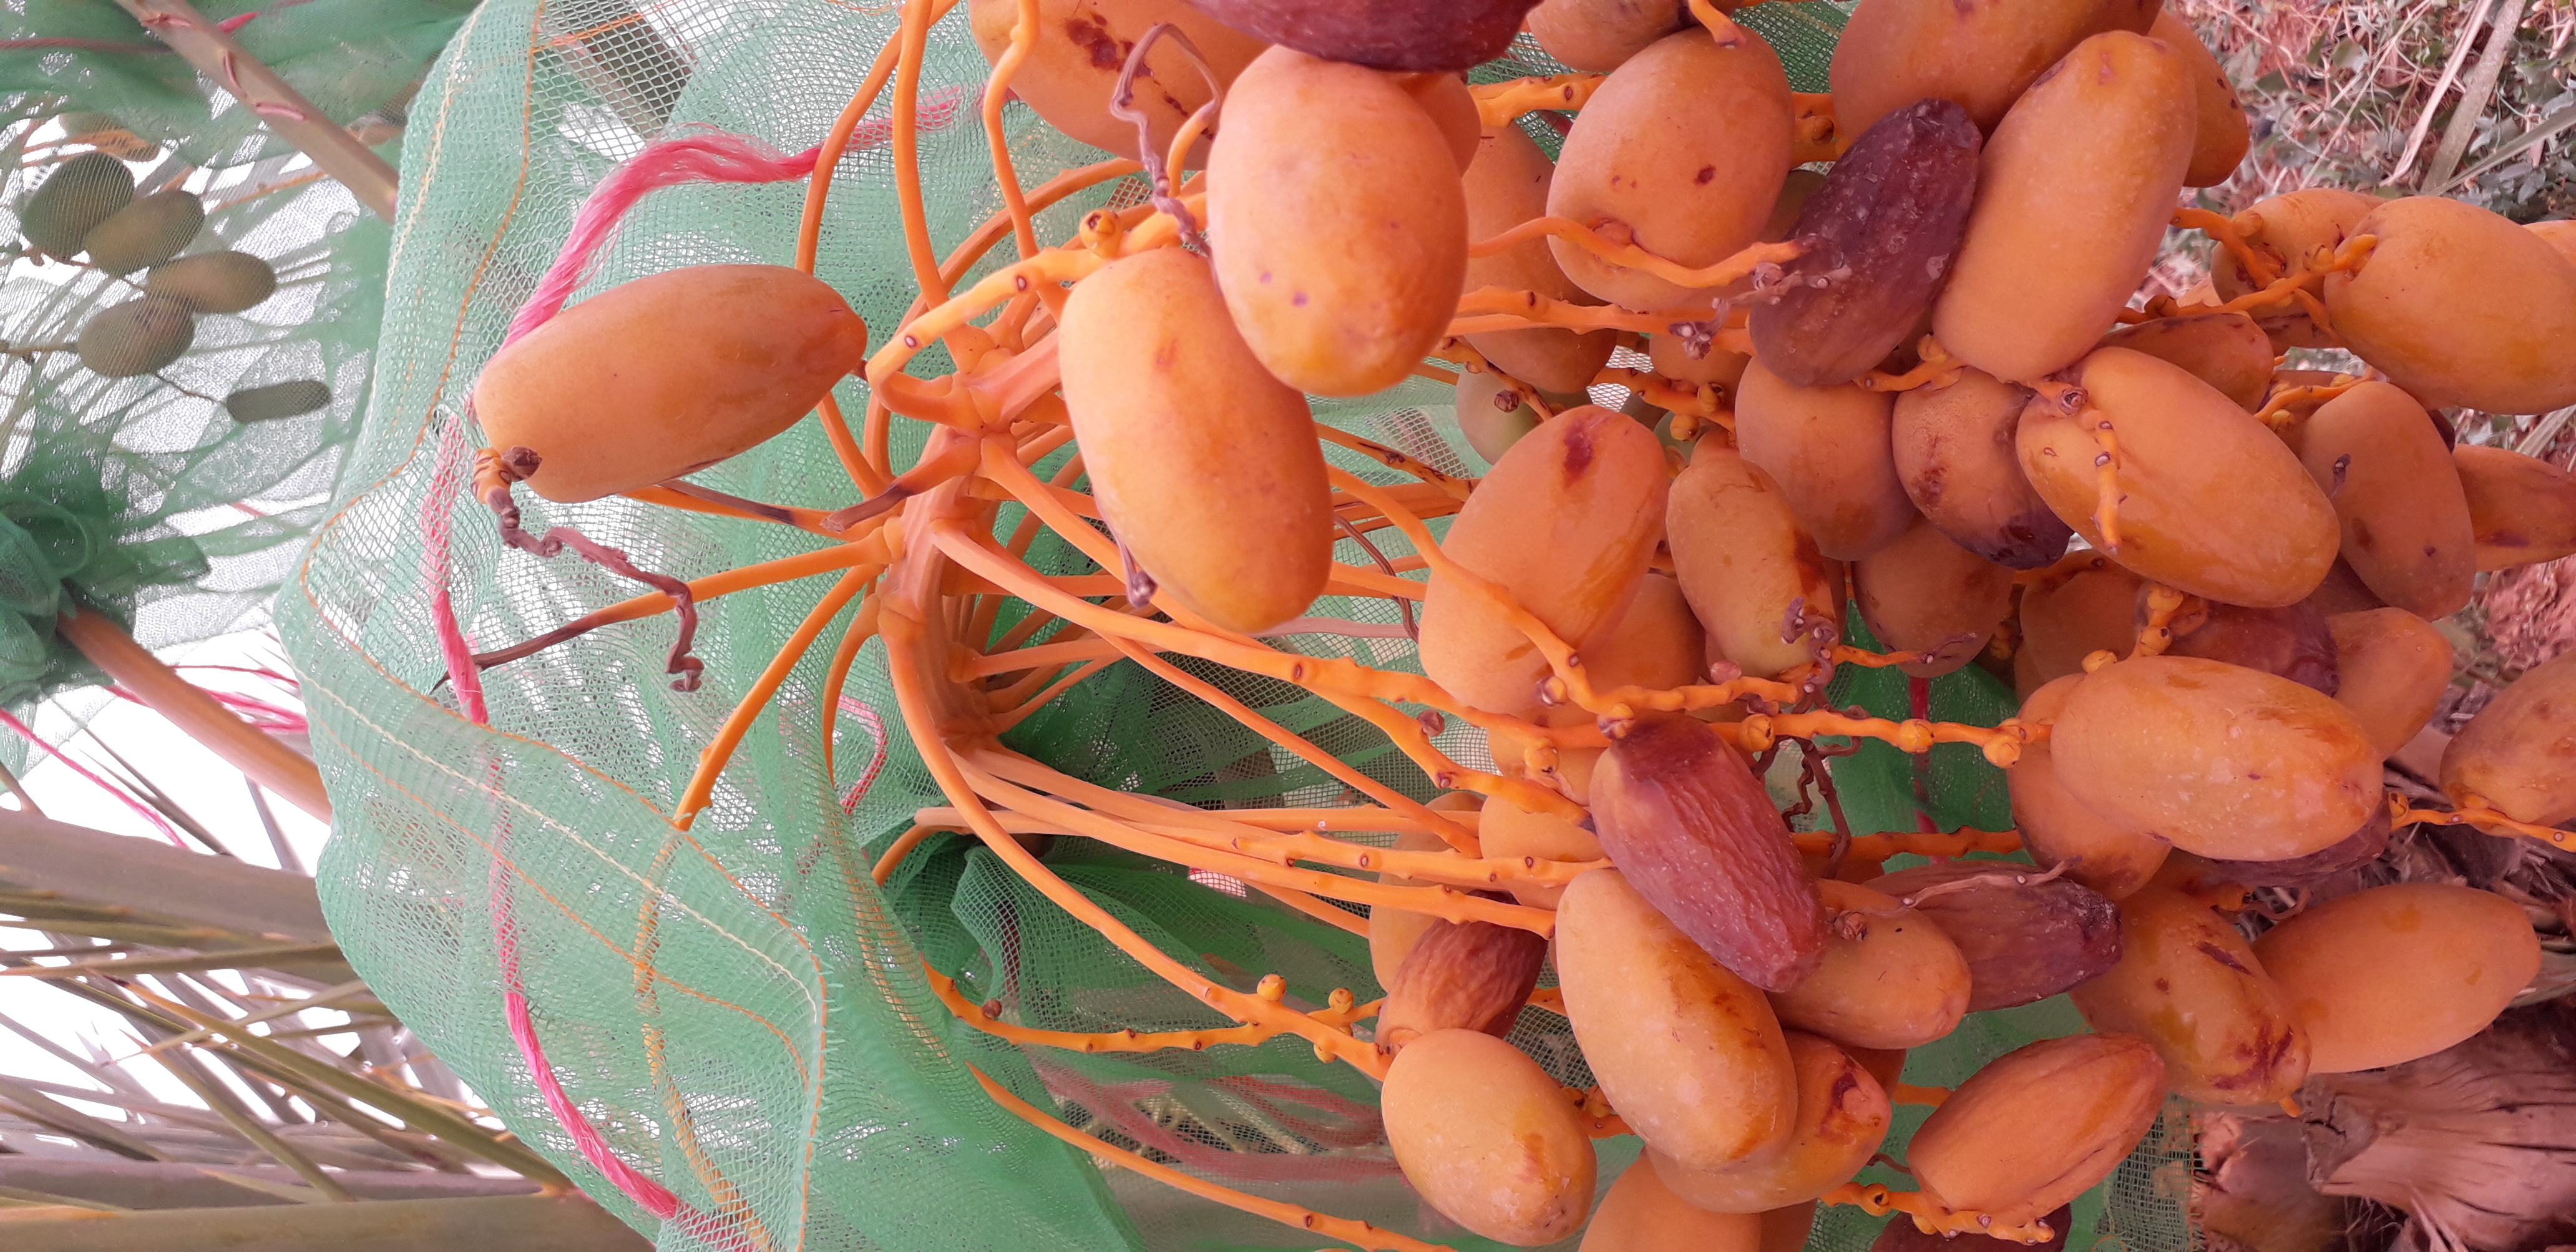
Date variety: Boumajhoul